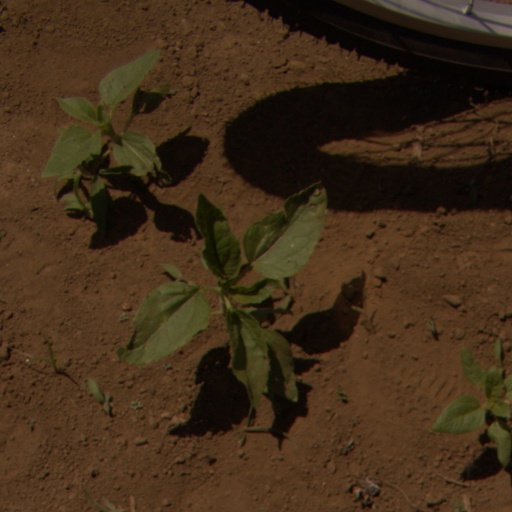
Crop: Jerusalem artichoke